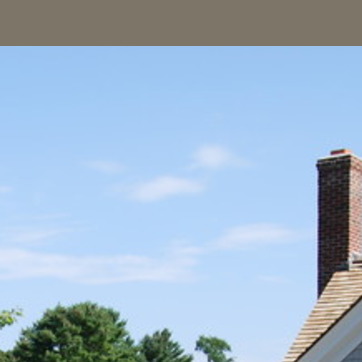
Material: sky